Volstagg

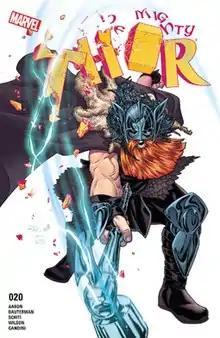
Volstagg as War Thor on the cover of "The Mighty Thor" #20 (June 2017). Art by Russell Dauterman, in homage to 1983's "Thor" #337, which originally featured Beta Ray Bill.

As tensions among the Nine Realms escalate due to the return of Cul and the shifting alliances of the Elves, Volstagg, stricken with grief and rage after he witnessed the deaths of several children in a confrontation with Surtur's fire-demons, travels to the remains of ancient Asgard where he claims the discarded hammer of the deceased Ultimate Thor. This transforms him into the "War Thor". Driven by the power of this hammer, Volstagg mounted an assault on Muspelheim, but when he began to threaten children, Jane Foster confronted her old friend to convince him to stand down, although it took Odinson to make Volstagg realize that his actions were only provoking further conflict rather than ending it.